UR Experience Tour

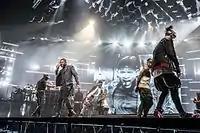
Usher performing in San Jose

"With 'The UR Experience', I want to give my fans an ever-changing live show full of surprises and special guests", says Usher. "I am really excited to be with my fans and give them an Usher experience like they've never seen or heard before."